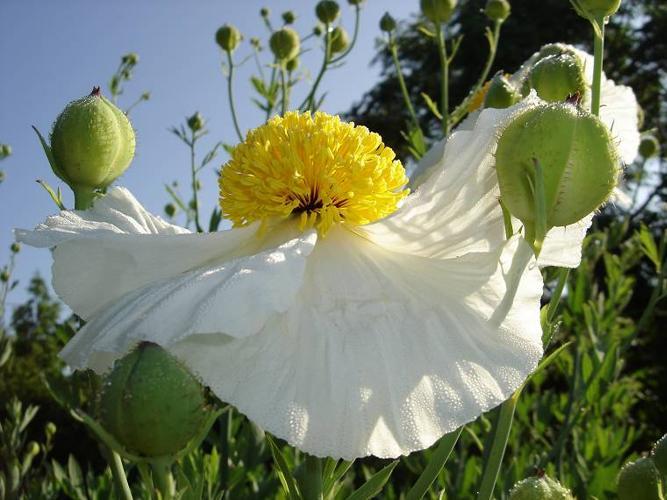
Label: tree poppy